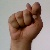
The image shows a hand gesture representing the letter 'T' in Indian Sign Language.